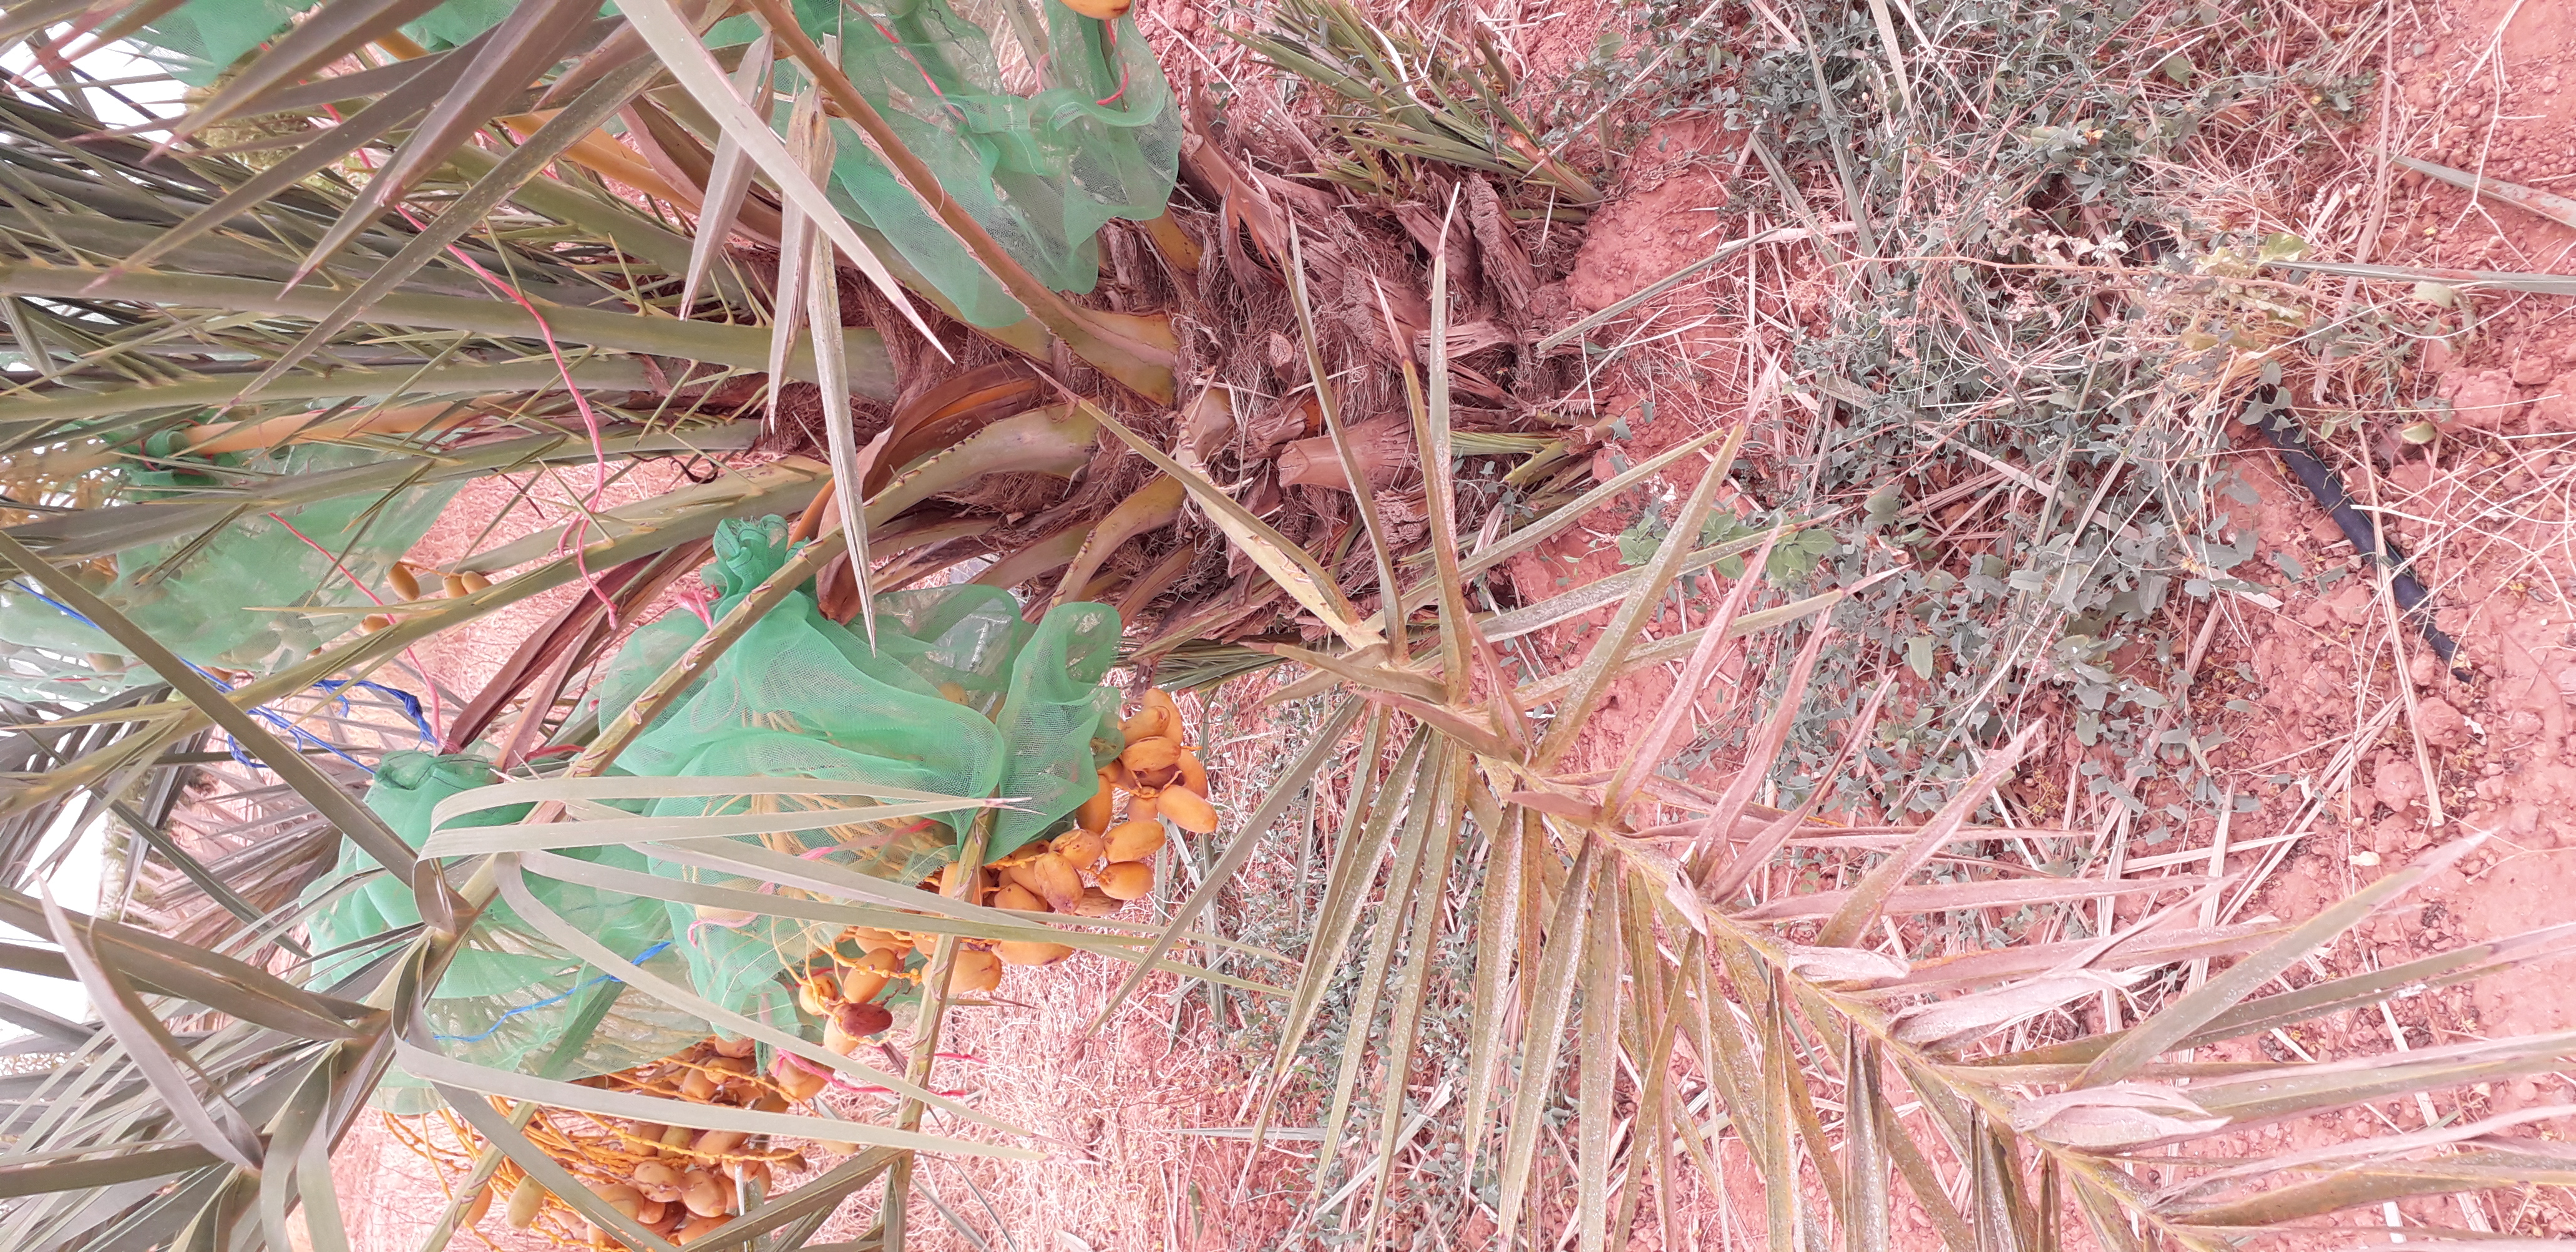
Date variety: Boumajhoul